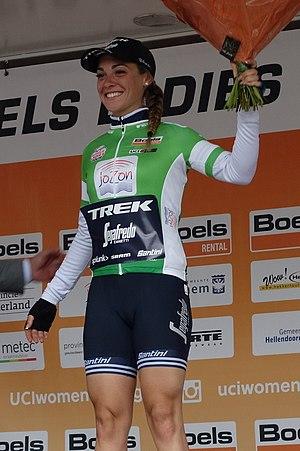
La saison 2019 de l'équipe cycliste féminine Trek-Segafredo est la première de la formation. Son recrutement est très ambitieux avec notamment la puncheuse britannique Lizzie Deignan, la spécialiste du contre-la-montre néerlandaise Ellen van Dijk et la grimpeuse italienne Elisa Longo Borghini.